Anna Crusis Women's Choir

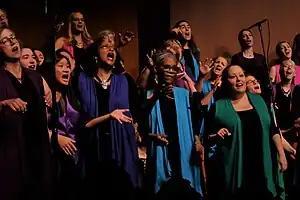
Anna Crusis Feminist Choir, "Beyond Boundaries, December, 2017

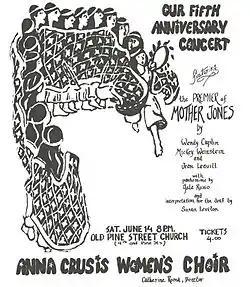
Anna Crusis Women's Choir, poster by Gale B. Russo for June 14, 1980 Concert

The ANNA Crusis Feminist Choir is the longest-running feminist choir in the United States, founded in 1975 by Catherine Roma, in Philadelphia, Pennsylvania.